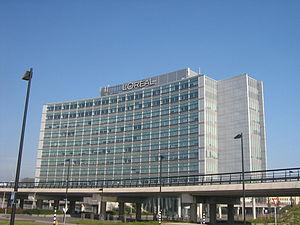
L’Oréal est un groupe industriel français de produits cosmétiques. La société, créée par Eugène Schueller le 30 juillet 1909, est de nos jours devenue un groupe international, numéro un mondial de l'industrie cosmétique.